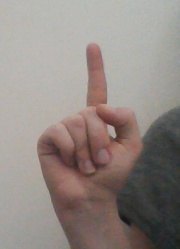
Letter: bb